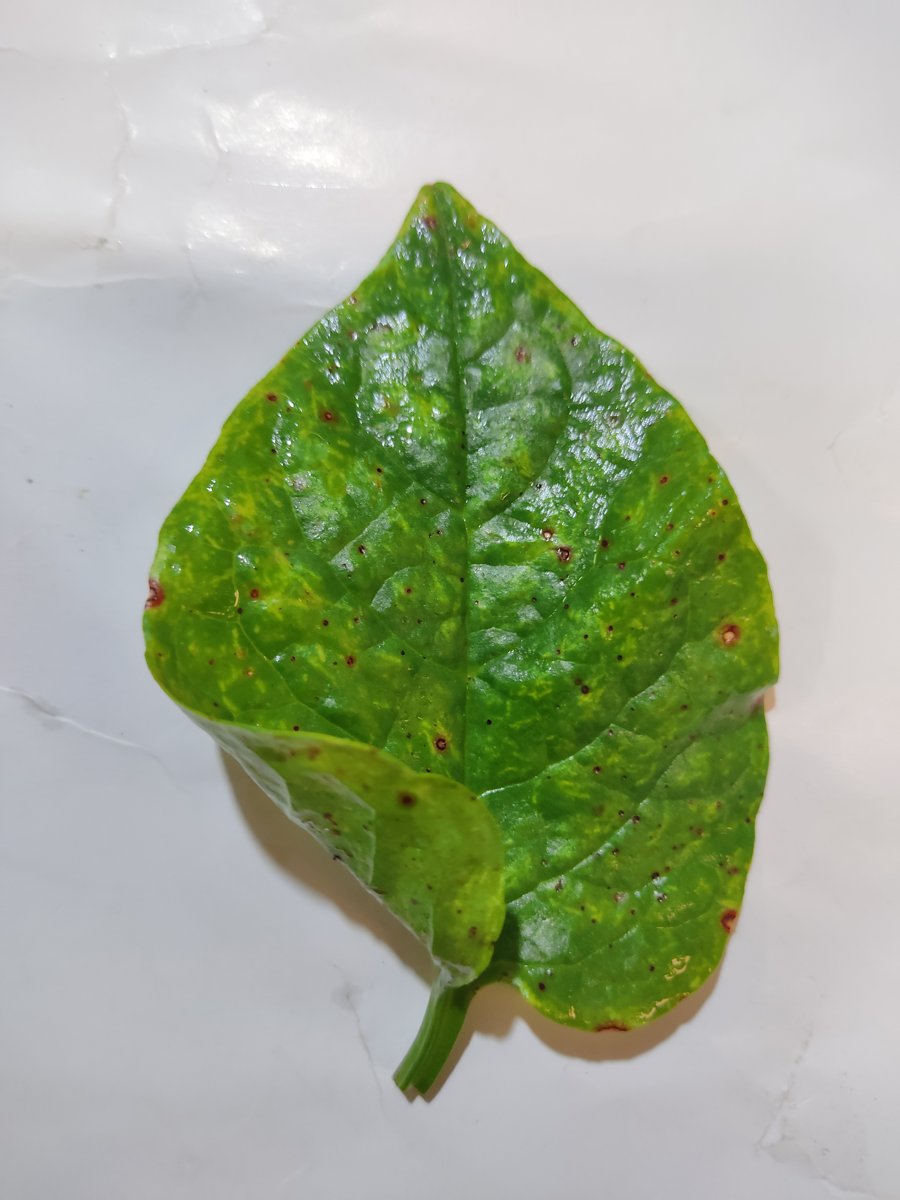
Label: Bacterial-Spot